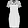
Label: Dress